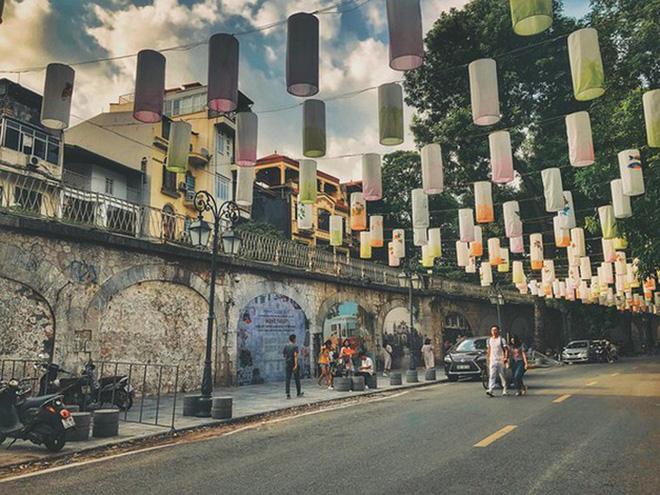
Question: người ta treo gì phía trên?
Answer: người ta treo những cái đèn lồng phía trên